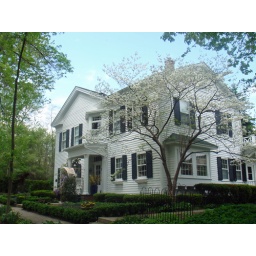
I kind of liked the blooming tree in the yard of this Church Street home in Romeo, Michigan.